Unterrath

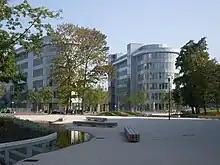
Airport City

It is bordering on Düsseldorf-Lohausen, Lichtenbroich, Rath, Mörsenbroich, Derendorf und Stockum. Unterrath has an area of , and 22,002 inhabitants (2020).